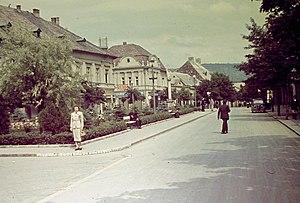
Gyöngyös est une ville hongroise de 33 000 habitants située à 75 km à l'est de la capitale Budapest dans le département de Heves, au pied du massif de Mátra.